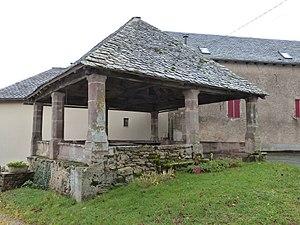
Halle-oratoire de Naves
La halle-oratoire de Naves est une halle-oratoire située à Manhac, en France.
Manhac est une commune française située dans le département de l'Aveyron, en région Occitanie.
Cet article recense les monuments historiques de l'Aveyron, en France.